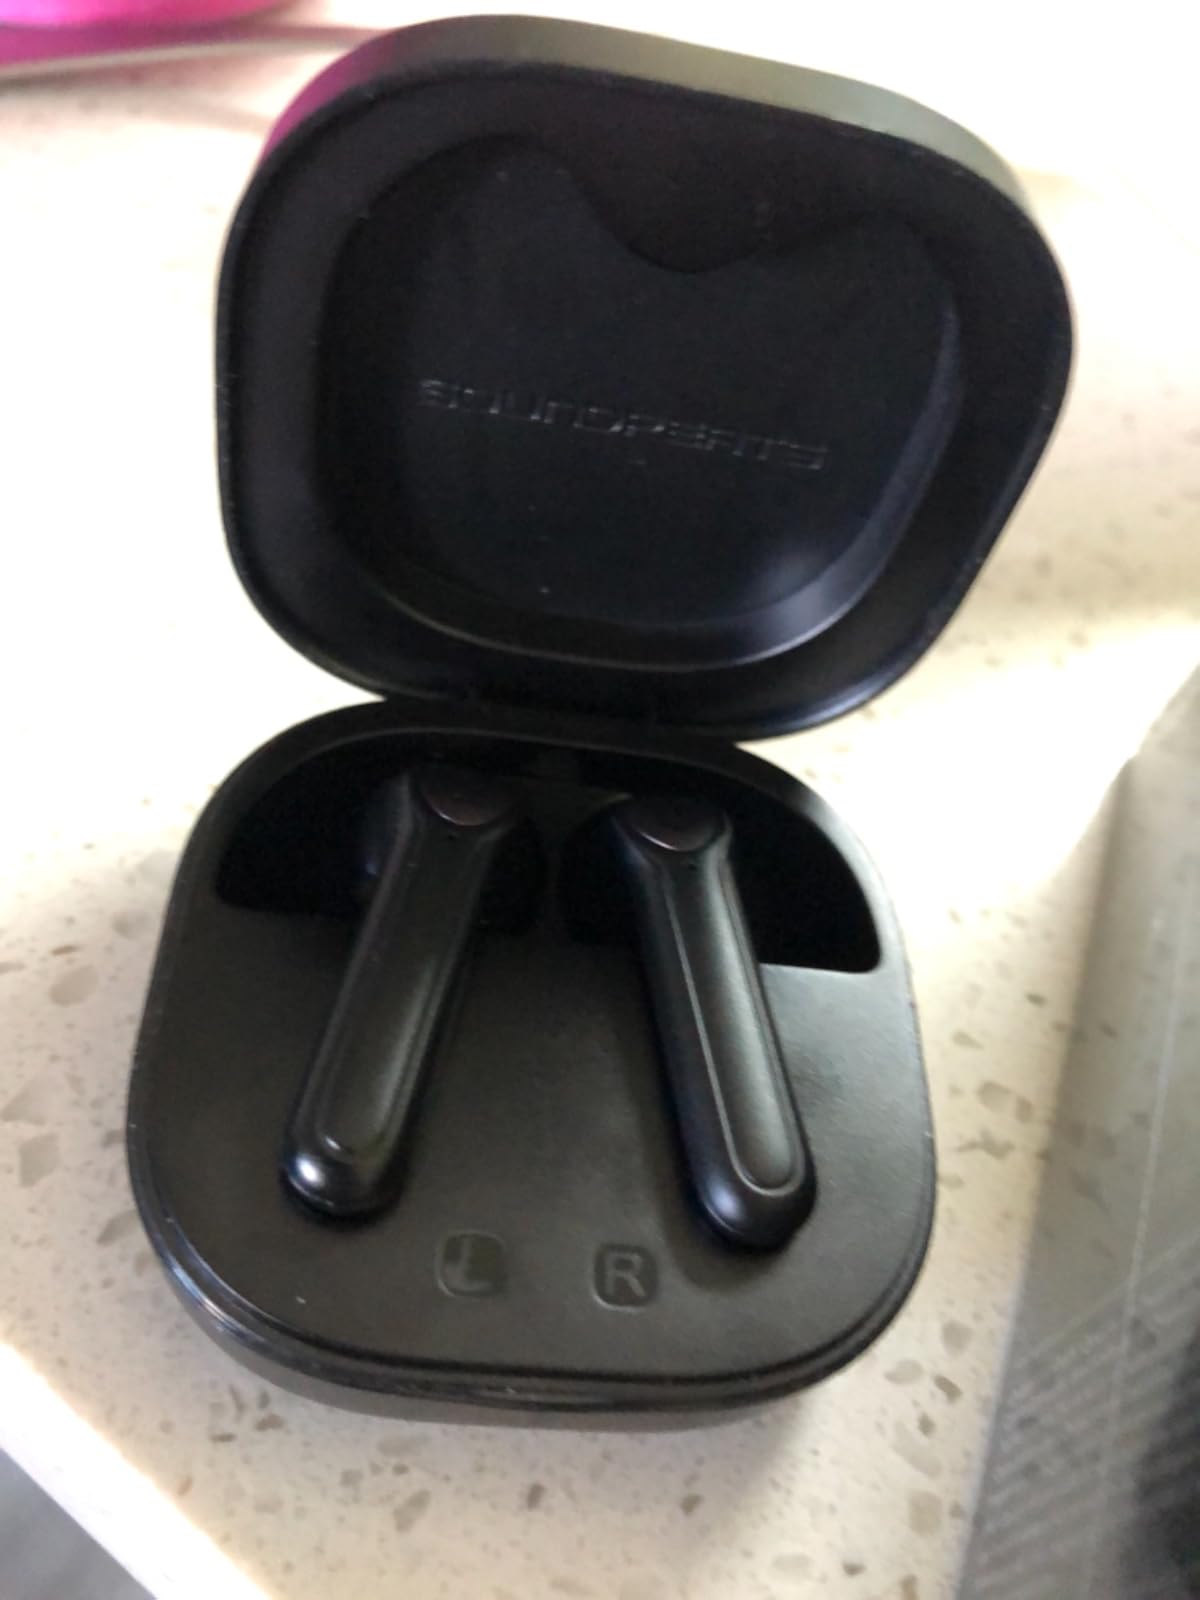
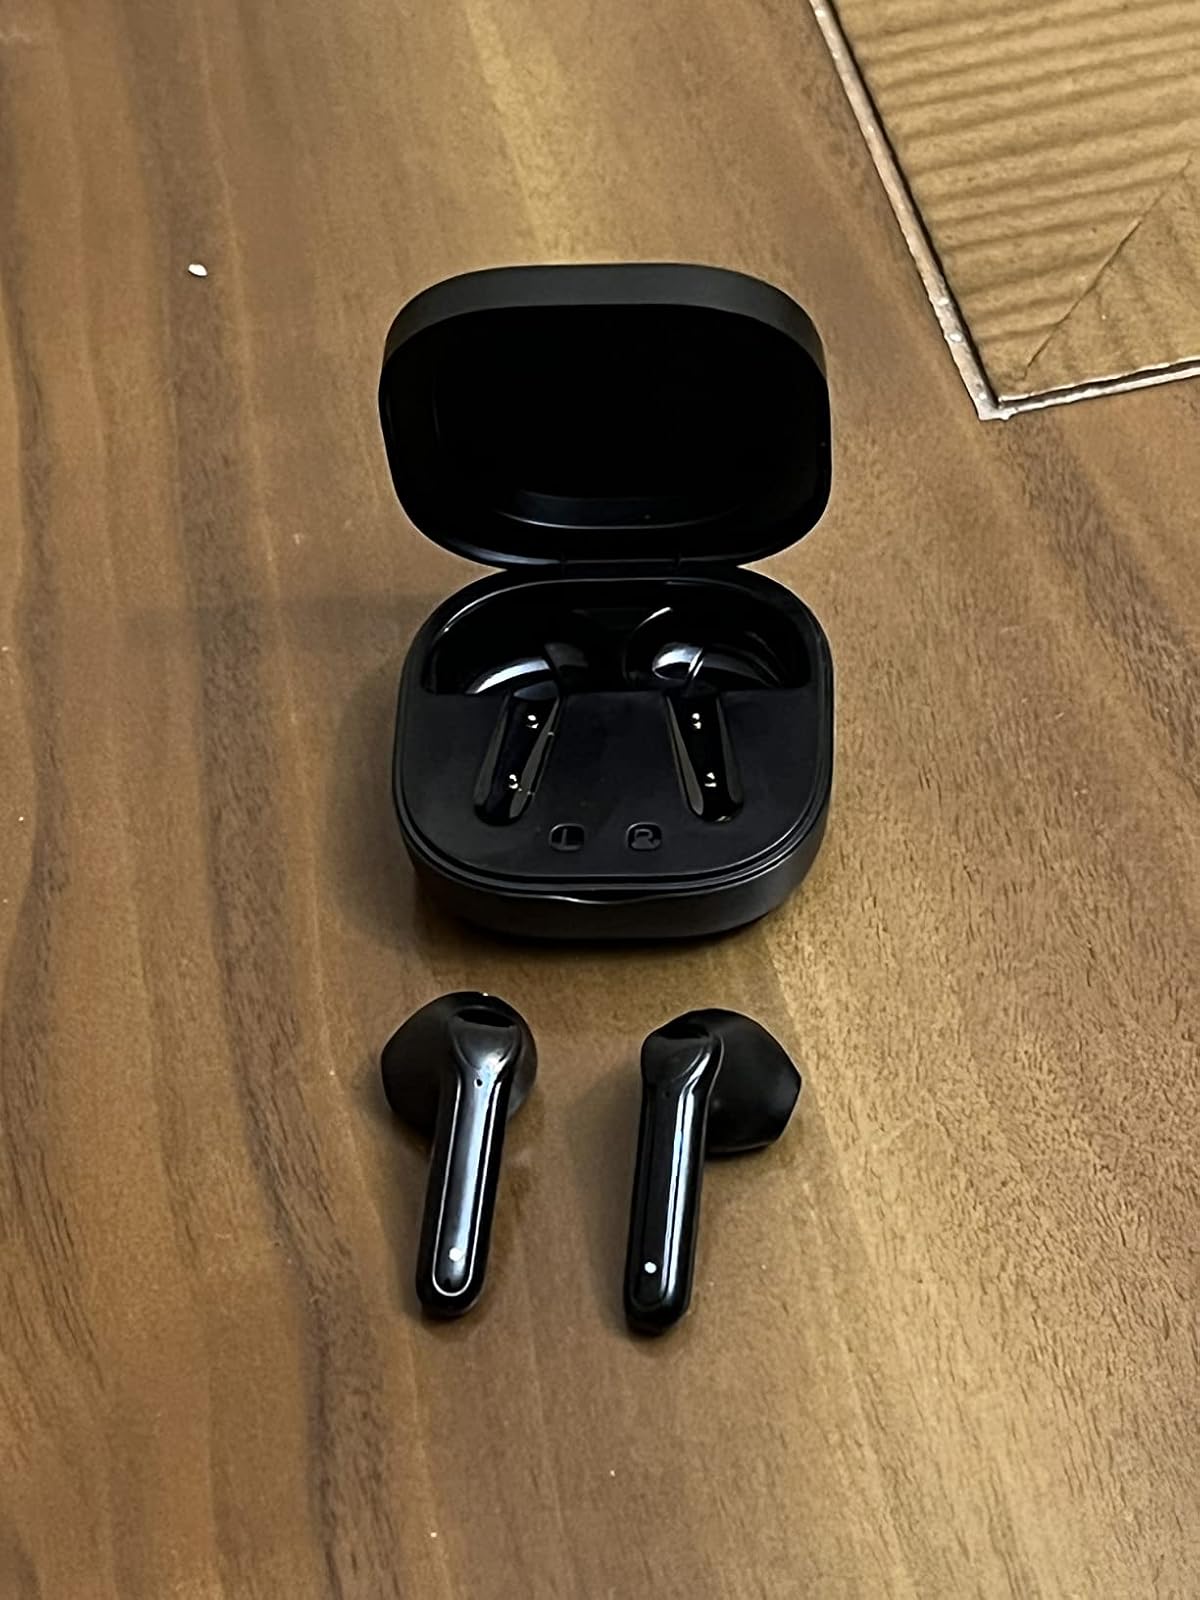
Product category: earbuds
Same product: no